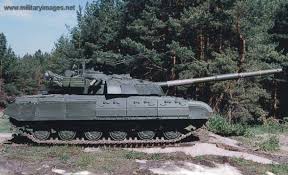
Label: Tank